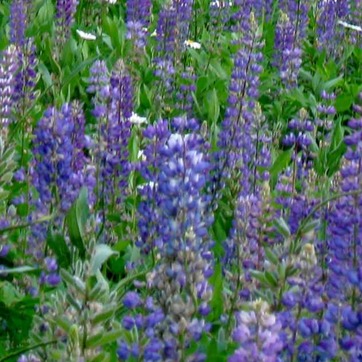
Material: foliage